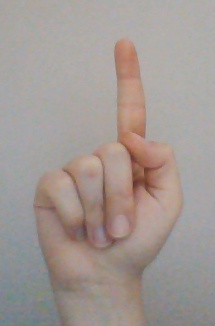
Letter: bb